British Museum

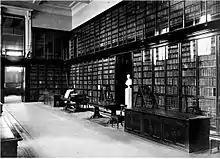
The Grenville Library, 1875

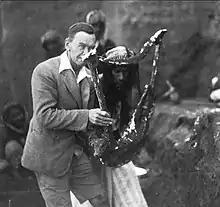
Sir Leonard Woolley holding an excavated plaster cast of the Sumerian Queen's Lyre, 1922.

In the early 19th century the foundations for the extensive collection of sculpture began to be laid and Greek, Roman and Egyptian artefacts dominated the antiquities displays. After the defeat of the French campaign in the Battle of the Nile, in 1801, the British Museum acquired more Egyptian sculptures and in 1802 King George III presented the Rosetta Stone – key to the deciphering of hieroglyphs. Gifts and purchases from Henry Salt, British consul general in Egypt, beginning with the Colossal bust of Ramesses II in 1818, laid the foundations of the collection of Egyptian Monumental Sculpture. Many Greek sculptures followed, notably the first purpose-built exhibition space, the Charles Towneley collection, much of it Roman sculpture, in 1805. In 1806, Thomas Bruce, 7th Earl of Elgin, ambassador to the Ottoman Empire from 1799 to 1803 removed the large collection of marble sculptures from the Parthenon, on the Acropolis in Athens and transferred them to the UK. In 1816 these masterpieces of western art were acquired by the British Museum by Act of Parliament and deposited in the museum thereafter. The collections were supplemented by the Bassae frieze from Phigaleia, Greece in 1815. The Ancient Near Eastern collection also had its beginnings in 1825 with the purchase of Assyrian and Babylonian antiquities from Mary Mackintosh Rich, the widow of Assyriologist Claudius James Rich.